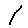
Label: 1